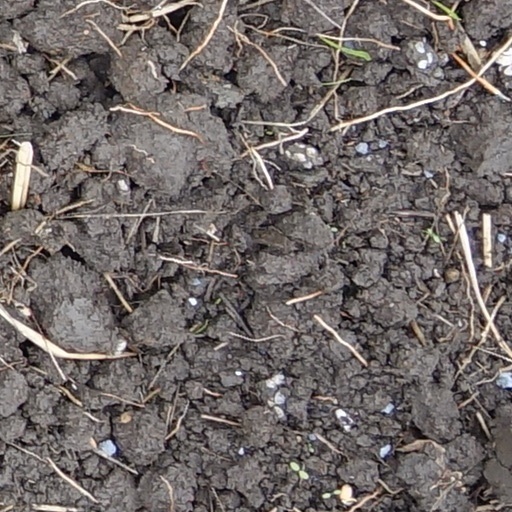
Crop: wheat